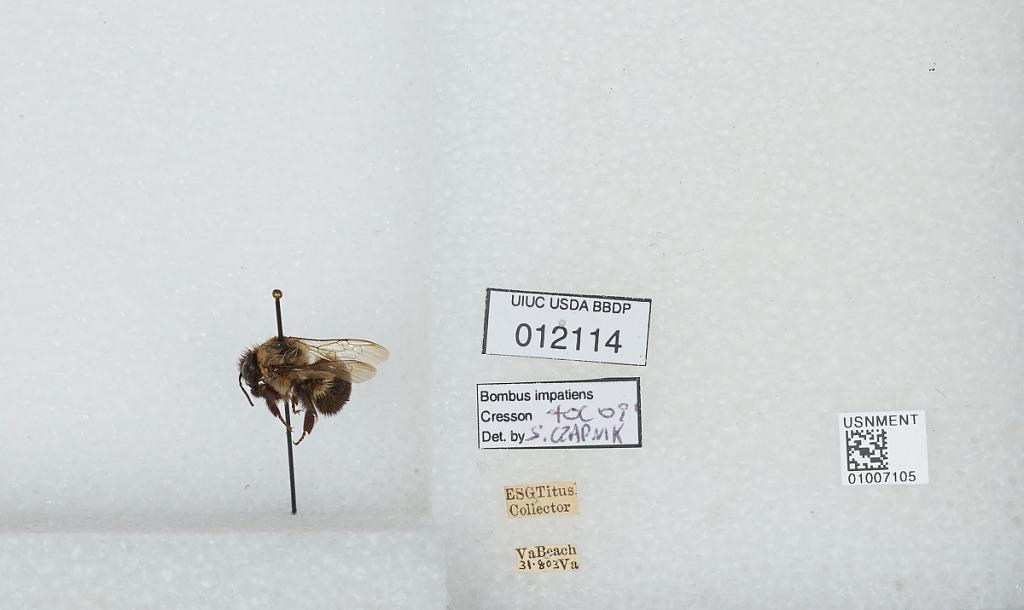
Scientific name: Bombus (Pyrobombus) impatiens Cresson
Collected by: E. Titus
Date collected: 1903-8-31
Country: United States
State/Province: Virginia
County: Virginia Beach
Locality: Virginia Beach
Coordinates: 36.85, -75.9778
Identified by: Czarnik, S.